Peoples Bus Service

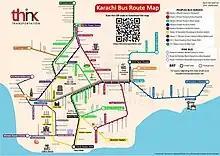
Active routes of PBS in Karachi as of April of 2023

As of April 2023, eleven routes have been outlined for the bus service in Karachi.